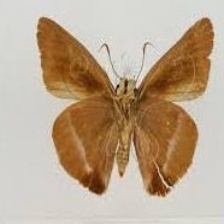
Species: COMMON BANDED AWL